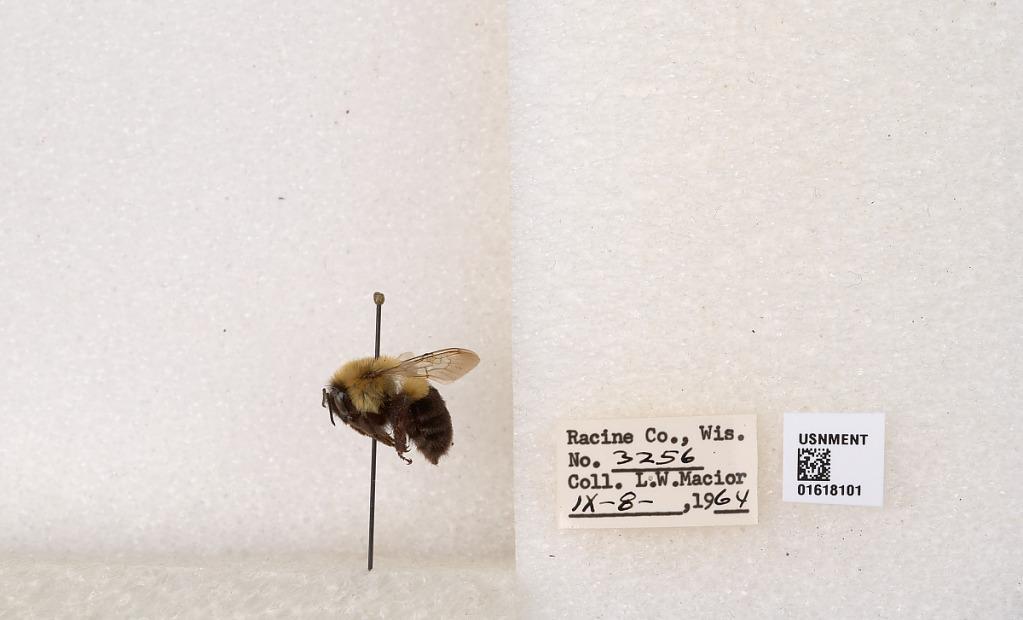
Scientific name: Bombus impatiens Cresson
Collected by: L. Macior
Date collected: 1964-9-8
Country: United States
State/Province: Wisconsin
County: Racine
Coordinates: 42.7299, -87.8123